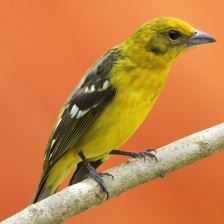
Species: FLAME TANAGER
Scientific name: PIRANGA BIDENTATA